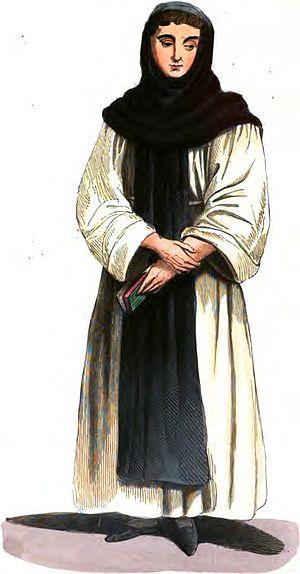
Habit des religieux célestins (vers le XVIIIe siècle)